Yolo Bypass Wildlife Area

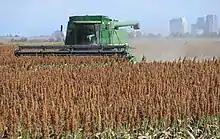
Agriculture is an integral part of the management of the wildlife area.

The Yolo Causeway has one of the largest colonies of bats in the state. Thousands of bats, consisting of Mexican free-tailed bats and two other species, roost under the Interstate 80 structure that crosses over the wildlife area.